Jorge Merced

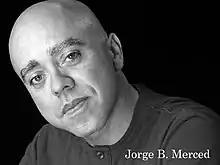

Jorge B. Merced (born 1965) is a New York-based Puerto Rican actor, theatre director, and gay activist. He is associate artistic director of Pregones Theater, a bilingual (Spanish/English) Puerto Rican/Latino theater company located near Hostos Community College in the Bronx, New York City. He is best known for his role as Loca la de la locura [The Queen of Madness] in Pregones's play "El bolero fue mi ruina" [The Bolero Was My Downfall].